William J. Connell (historian)

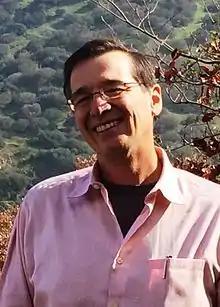
Connell in Santiago, Chile, 2014

William John Connell (born July 22, 1958) is an American historian and holder of the Joseph M. and Geraldine C. La Motta Chair in Italian Studies at Seton Hall University. He is a leading specialist in Italian history, Early Modern European history and the history of Italian Americans, and he writes broadly on other topics. In 2019 he was named an Andrew Carnegie Fellow.